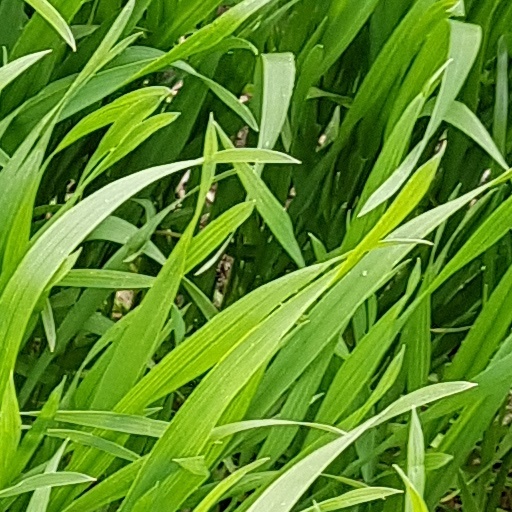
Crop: wheat